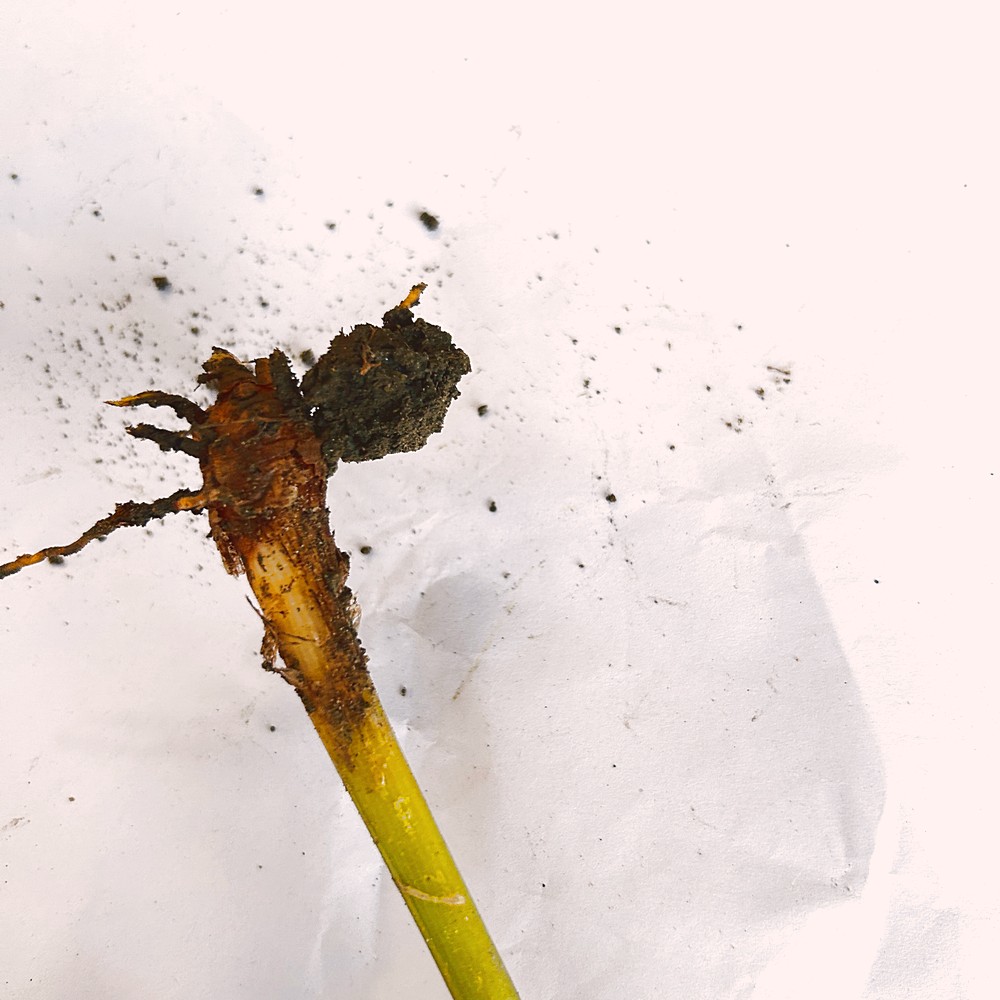
Label: Rhizome Disease Root